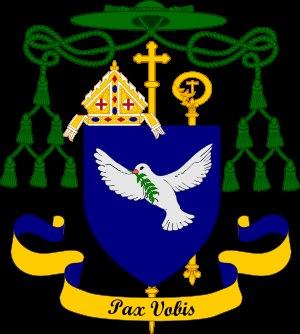
Le diocèse de Saint-Jean au Nouveau-Brunswick est un diocèse catholique romain de la province du Nouveau-Brunswick, au Canada. Il a été érigé canoniquement le 30 septembre 1842, sous le nom de Diocèse de Saint-Jean en Amérique. Il a été renommé le 15 novembre 1924. Il est le suffragant de l'archidiocèse de Moncton.